Mister Blank

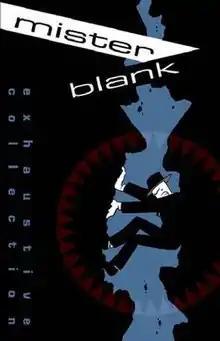
The cover of "Mister Blank: The Exhaustive Collection". Artwork by Christopher J. Hicks

Mister Blank is a comic book limited series by Christopher J. Hicks, published by Slave Labor Graphics (under their Amaze Ink imprint). "Mister Blank" was characterized by bold and fluid but minimal line quality, and a robust use of gray tones.